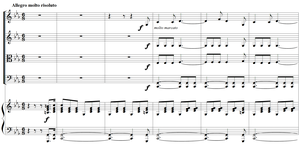
Quintette pour piano et cordes op.42 de Louis Vierne 3ème mouvement, thème héroïque
Le Quintette pour piano et cordes, op. 42, est une œuvre de Louis Vierne en trois mouvements pour piano et quatuor à cordes.